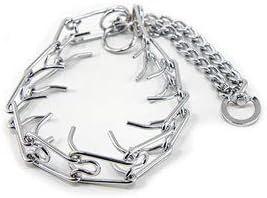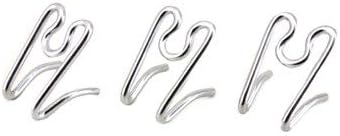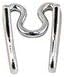
Leerburg Prong 2mm (Small)
Category: Pet Supplies
The Leerburg Chrome Prong Collar with Swivel is an economical alternative to stainless steel and curogan prong collars. Your dog will learn to "yield to the leash" just as well as any other brand name prong collar. Chrome has a particularly glossy and reflective surface, giving a more pleasing appearance compared to stainless steel prong collars. These collars are not nickel-free so they may irritate the skin of sensitive dogs. Chrome may rust over time so it is recommended to periodically inspect the prong collar and replace if necessary. IMPORTANT: Leerburg strongly recommends using a backup collar any time you use a prong collar. Prong collars can come apart (especially if not fitted properly). With a backup collar, you can ensure that your dog will remain leashed. We recommend using a Dominant Dog Collar as a backup. Paired alongside with the Prong Collar Leash, your backup leash won't interfere with prong collar corrections. A retractable leash should not be used with prong collars.
Features: Made with chrome | 1/3 the price of the similar Herm Sprenger Prong Collars | Easy swivel to prevent your leash from tangling | Customize size by removing or adding prong links